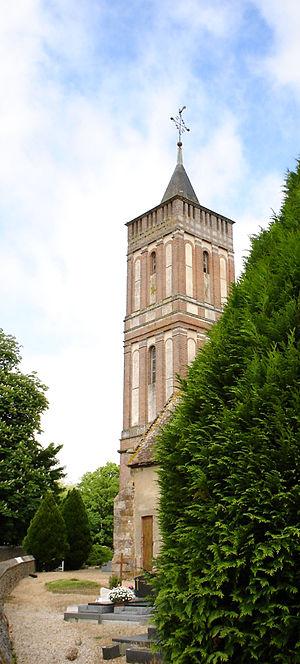
Beaulieu est une commune française, située dans le département de l'Orne en région Normandie, peuplée de 211 habitants.